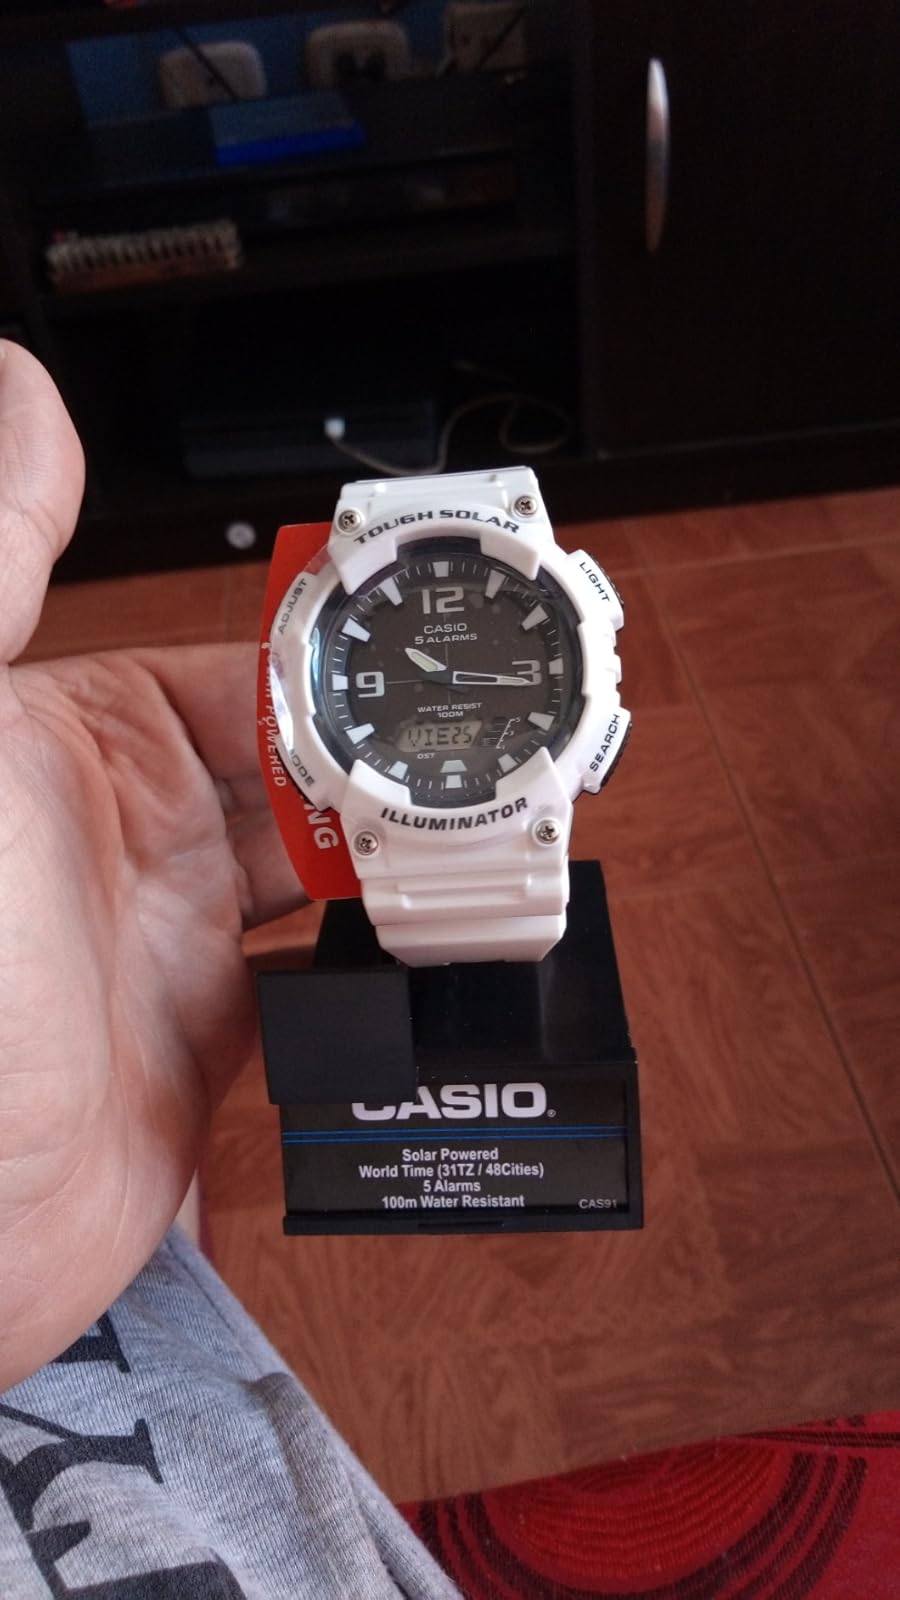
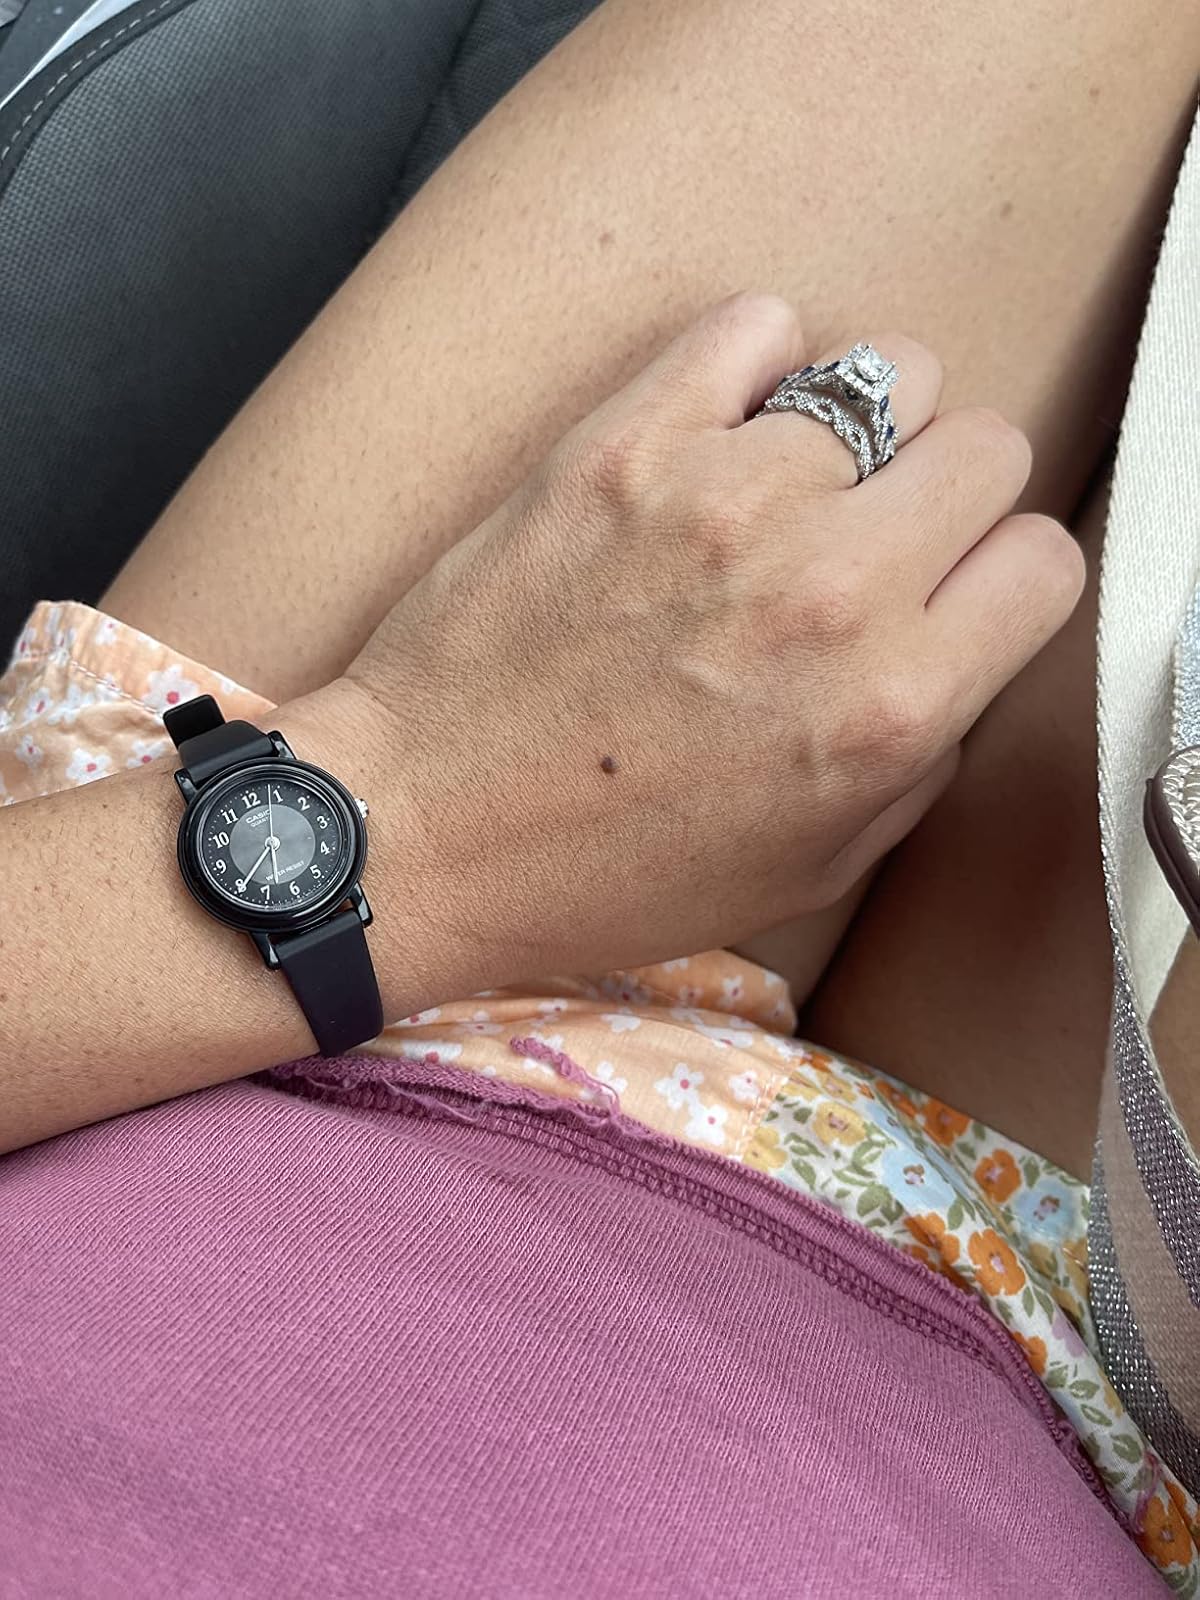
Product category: accessories_watch
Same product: no